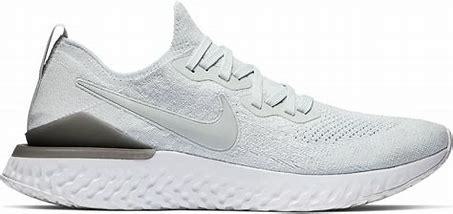
Brand: Nike
Model: Epic React Flyknit 2